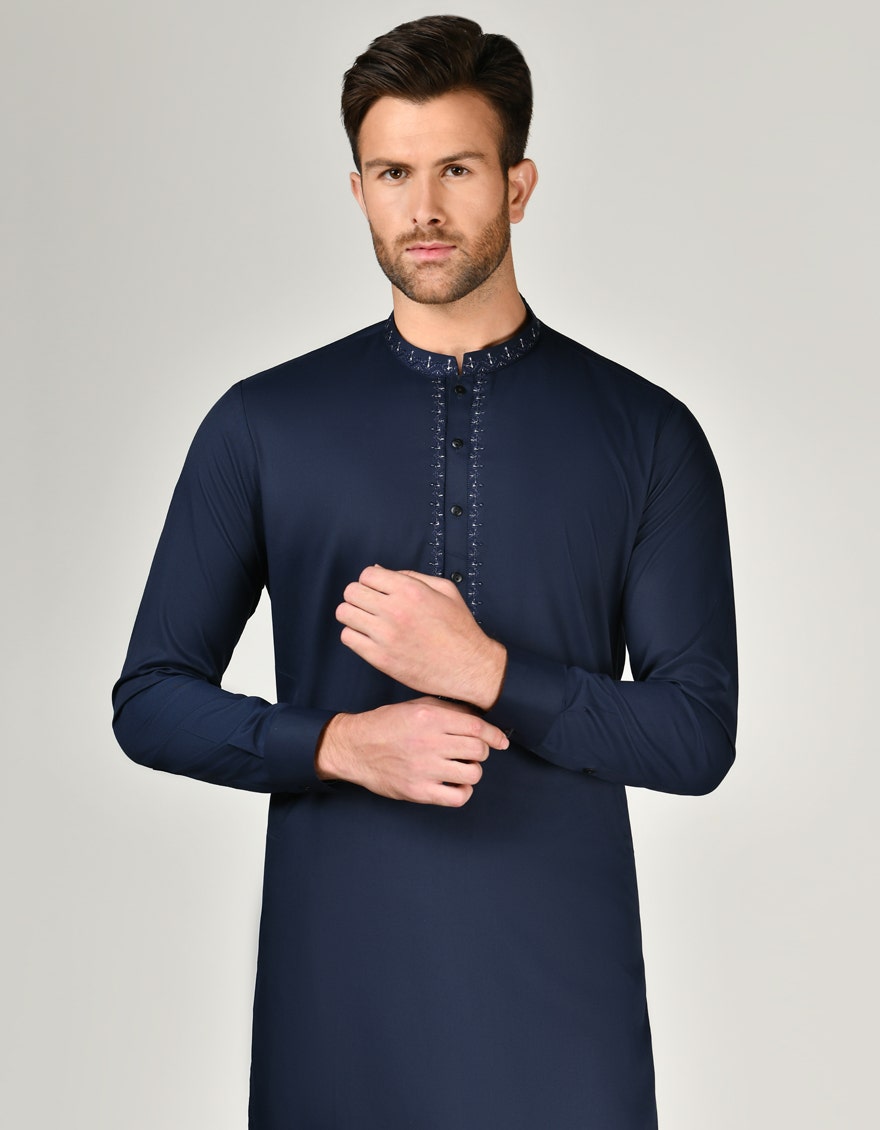
navy embroidered kurta